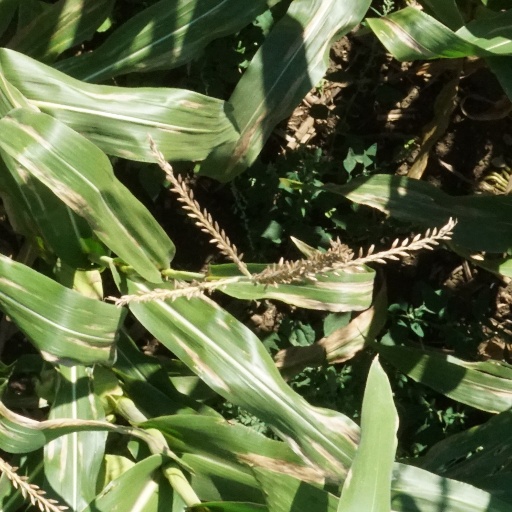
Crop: maize; corn